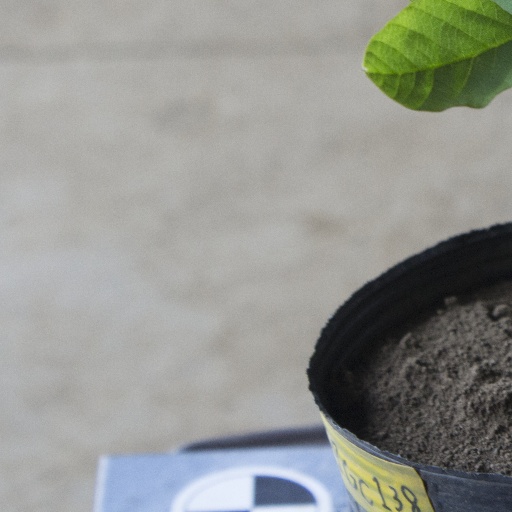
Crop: soybean